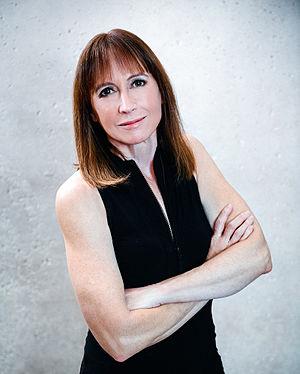
Linda Nagata, née le 7 novembre 1960 à San Diego en Californie, est un écrivain américain de science-fiction.